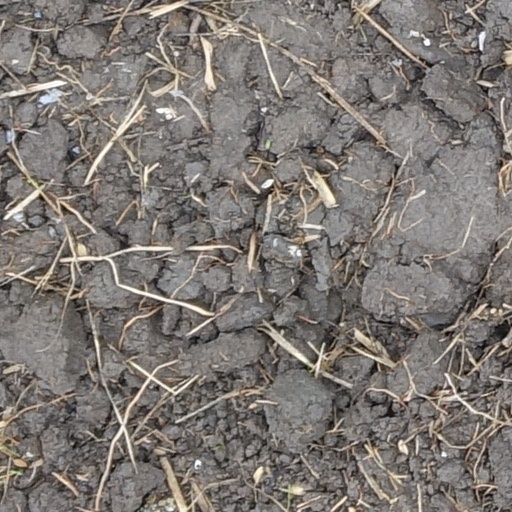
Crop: wheat